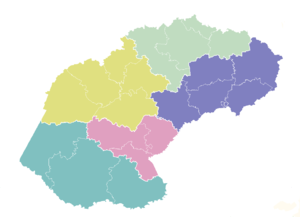
L'État libre est une des neuf provinces d'Afrique du Sud depuis 1994. L'État libre est peuplé d'environ 2,8 millions d'habitants.